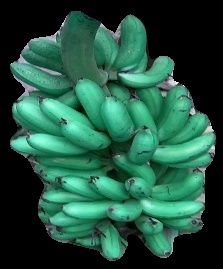
Variety: rasbale
Grade: grade1